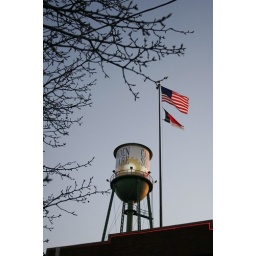
Camden Square water tower &amp;amp; flags over the Design Center in South End